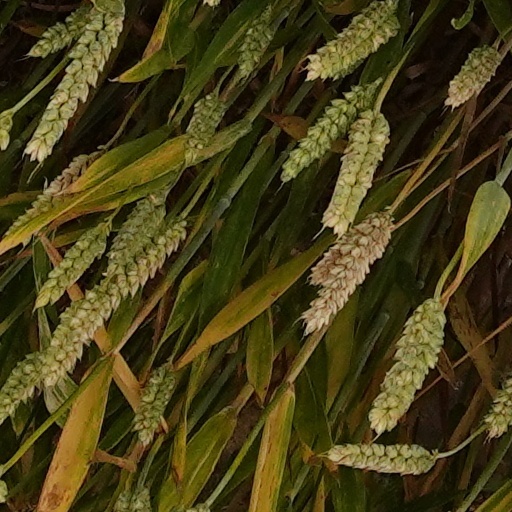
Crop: wheat